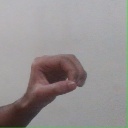
अक्षर: औ